John Rockwell

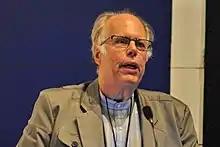
Rockwell at the 2015 EMP Pop Conference

John Sargent Rockwell (born September 16, 1940) is an American music critic, dance critic and arts administrator. According to "Grove Music Online", "Rockwell brings two signal attributes to his critical work: a genuine admiration for all kinds of music and the arts, and the ability to fit a spirit of inquiry and enthusiasm for newer approaches to music into a reasoned overview of cultural history".